PureBasic

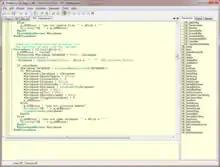
PureBasic IDE 5.10

PureBasic is a commercially distributed procedural computer programming language and integrated development environment based on BASIC and developed by Fantaisie Software for Windows, Linux, macOS and Raspberry Pi. An Amiga version is available, although it has been discontinued and some parts of it are released as open-source. The first public release of PureBasic for Windows was on 17 December 2000. It has been continually updated ever since.